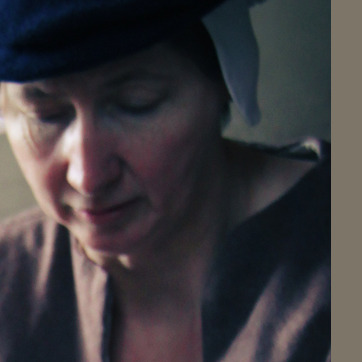
Material: skin